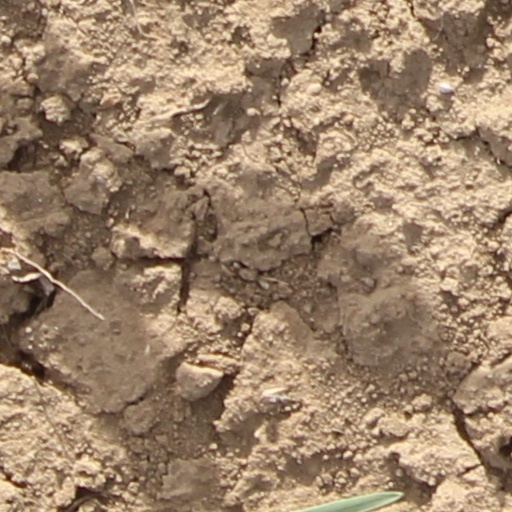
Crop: wheat